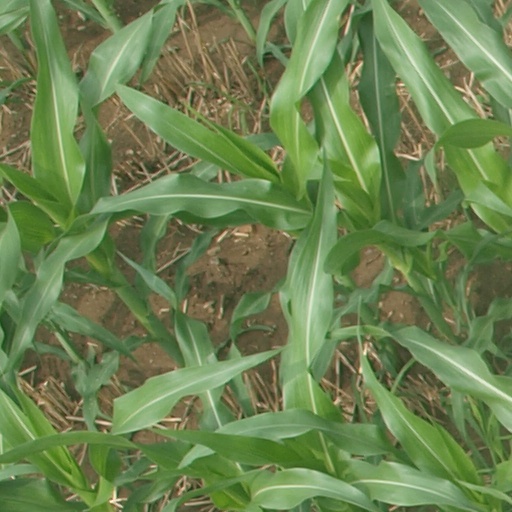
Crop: maize; corn